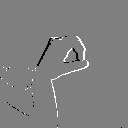
ASL letter: o